Nasal vaccine

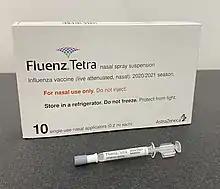
Fluenz Tetra

The active ingredients in nasal LAIVs are grown in fertilized chicken eggs. The practice of growing viruses in chicken eggs is common in vaccine production because these viruses need to be grown inside cells. Virus fluid from the incubated chicken eggs is extracted and killed for the viral antigen to be purified for LAIV production. Similar to other vaccines, nasal LAIVs contain ingredients in addition to the viral antigen. Stabilizers such as gelatine, arginine hydrochloride, monosodium glutamate, and sucrose are commonly used in vaccines to assure the vaccines are still effective during and after production, transportation, and storage as well as delivery. Stabilizers are especially important for nasal vaccines as proteases and amino-peptidase in the mucosal membrane can degrade proteins and peptides in vaccines. Research continues to improve nasal LAIVs as influenza affects nearly 9 million people. As influenza changes slightly each year, continuous research on new strains can improve vaccine efficiency. Research on nasal vaccine development for nontypeable "Haemophilus influenzae" shows that the vaccine binding to surface proteins prevented biofilm formation. As a result, this vaccine can have the potential to treat ear infections caused by biofilm from influenza infection. New components like α-galactosylceramide (α-GalCer) are also being researched to be used as nasal vaccines against influenza. Since α-GalCer induced immune responses when immunized with a replication-deficient live adenovirus, there is evidence that nasal LAIVs can be co-immunized with other treatments against influenza.